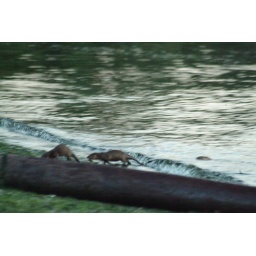
The youngsters heading back onto the beach with more fish to eat as mama stays in the water.